Museum of Cultures (Lugano)

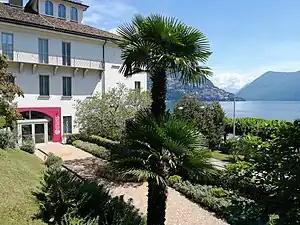
Villa Malpensata, MUSEC's venue

In 2017, MUSEC moved to Villa Malpensata. The Villa was built by the Caccia family in the mid-eighteenth century according to the style that at that time characterized the monumental and scenic rearrangement of the banks of the great alpine lakes. Used from 1893 onwards as a museum, from 1973 it became the permanent seat of the art museum and temporary exhibitions of various kinds.